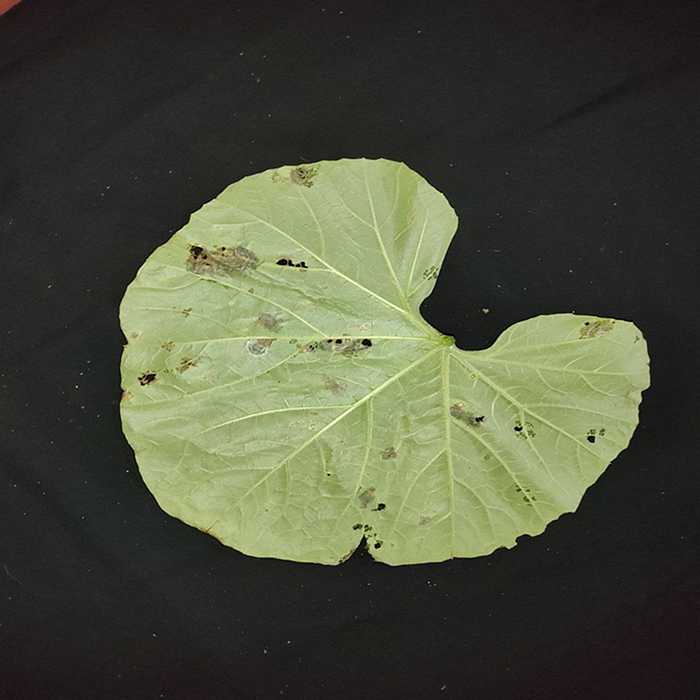
Plant: Bottle gourd
Label: Anthracnose